Atomic absorption spectroscopy

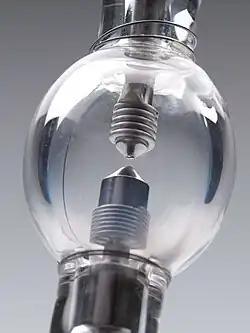
Xenon lamp as a continuous radiation source

When a continuum radiation source is used for AAS, it is necessary to use a high-resolution monochromator, as will be discussed later. In addition, it is necessary that the lamp emits radiation of intensity at least an order of magnitude above that of a typical HCL over the entire wavelength range from 190 nm to 900 nm. A special high-pressure xenon short arc lamp, operating in a hot-spot mode has been developed to fulfill these requirements.